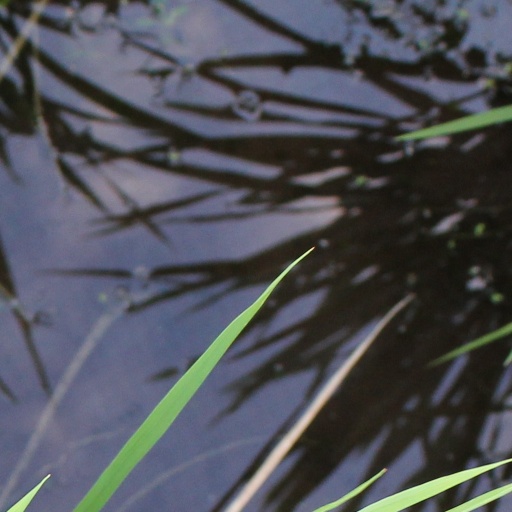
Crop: rice